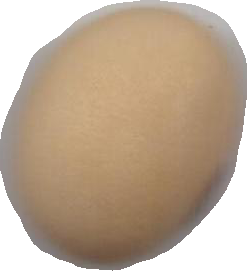
Variety: Anjasmoro